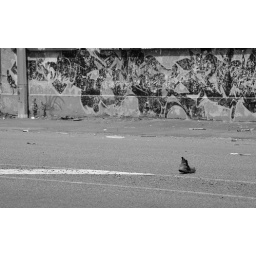
a shoe in the road